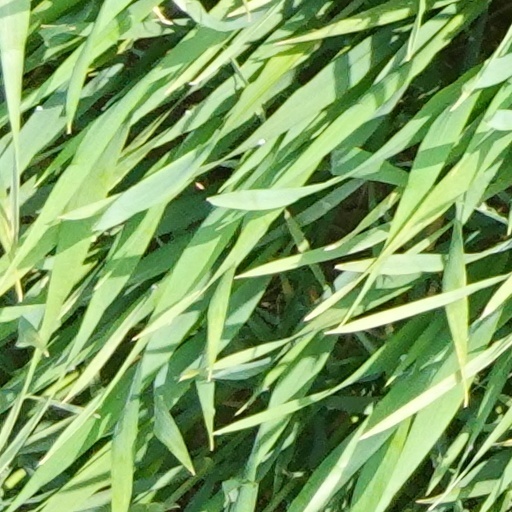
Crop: wheat